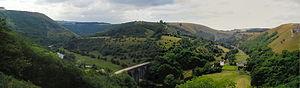
Monsal Dale est une vallée du Derbyshire, en Angleterre, dans la région calcaire de White Peak du parc national de Peak District. Il s'agit d'un site d'intérêt scientifique spécial, d'une zone spéciale de conservation et fait partie d'un réseau européen appelé Natura 2000.